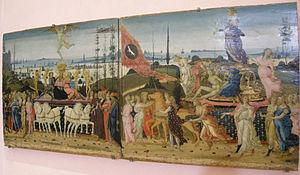
Le musée Bandini est un musée de Fiesole, près de Florence en Toscane, qui expose les collections du religieux Angelo Maria Bandini léguées par testament au diocèse de Fiesole en 1795, cinq ans avant sa mort.